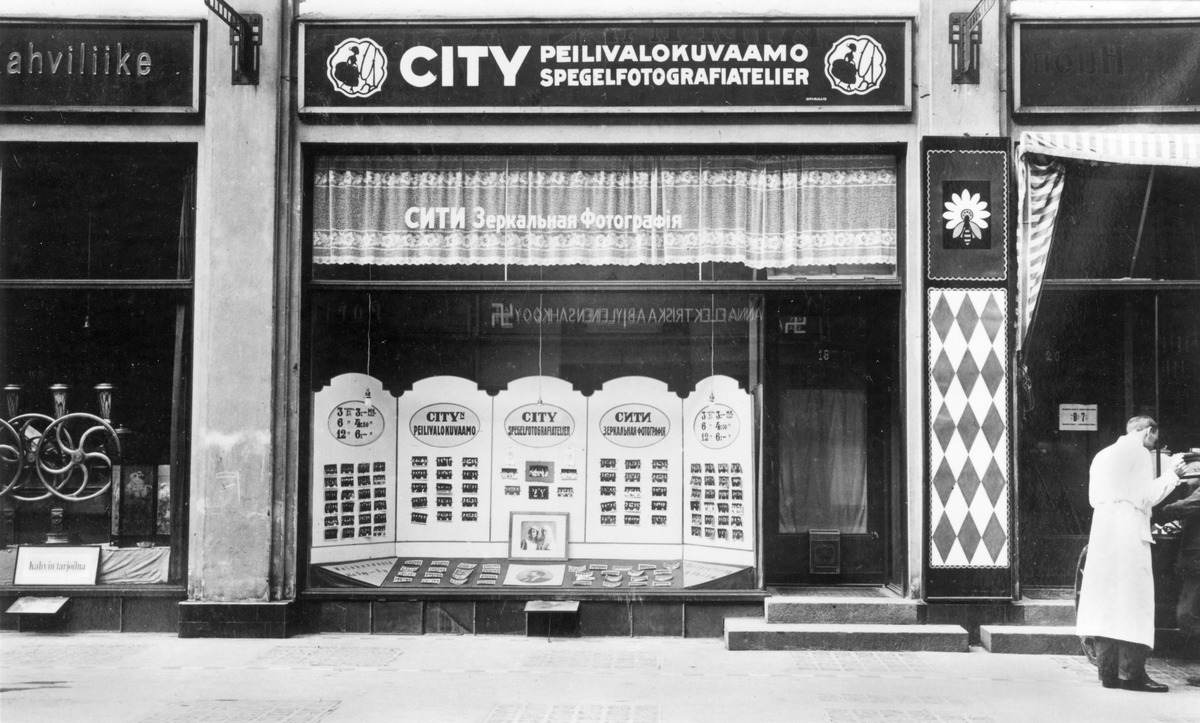
City Peilivalokuvaamo
sisällön kuvaus: City Peilivalokuvaamo. Näyteikkuna. City-käytävä. mustavalkoinen
Kuvaaja: Jaakkola, Nestori, valokuvaaja
Ajankohta: kuvausaika 1915
Paikka: Suomi, Uusimaa, Helsinki, Kluuvi Helsinki, City-käytävä
Aiheet: City Peilivalokuvaamo, Jaakkola, Nestori, valokuvaus henkilövalokuvaus, valokuvausliikkeet, ikkunat näyteikkunat, mainonta